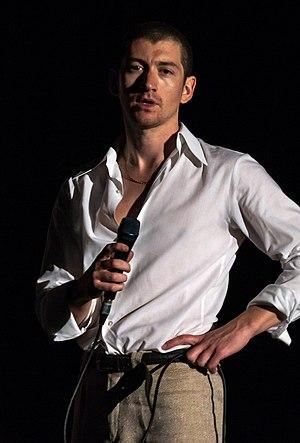
Alexander David Turner, né le 6 janvier 1986 à Sheffield, est un musicien et chanteur britannique, leader du groupe de rock Arctic Monkeys, avec lequel il a sorti six albums.